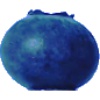
Label: huckleberry